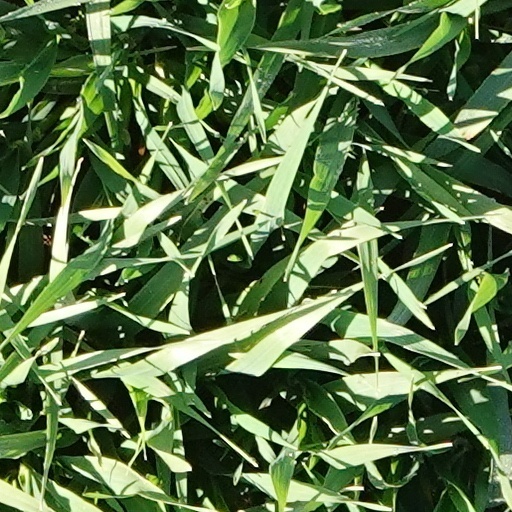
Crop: wheat